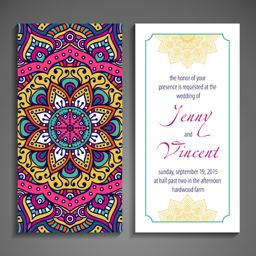
elegant ornamentation on a dark background .